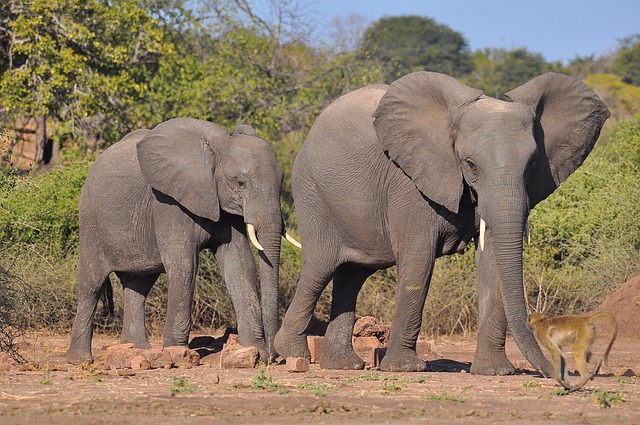
Label: elefante